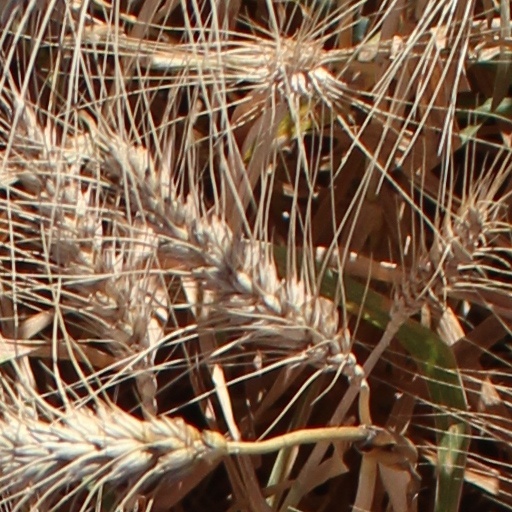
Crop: wheat